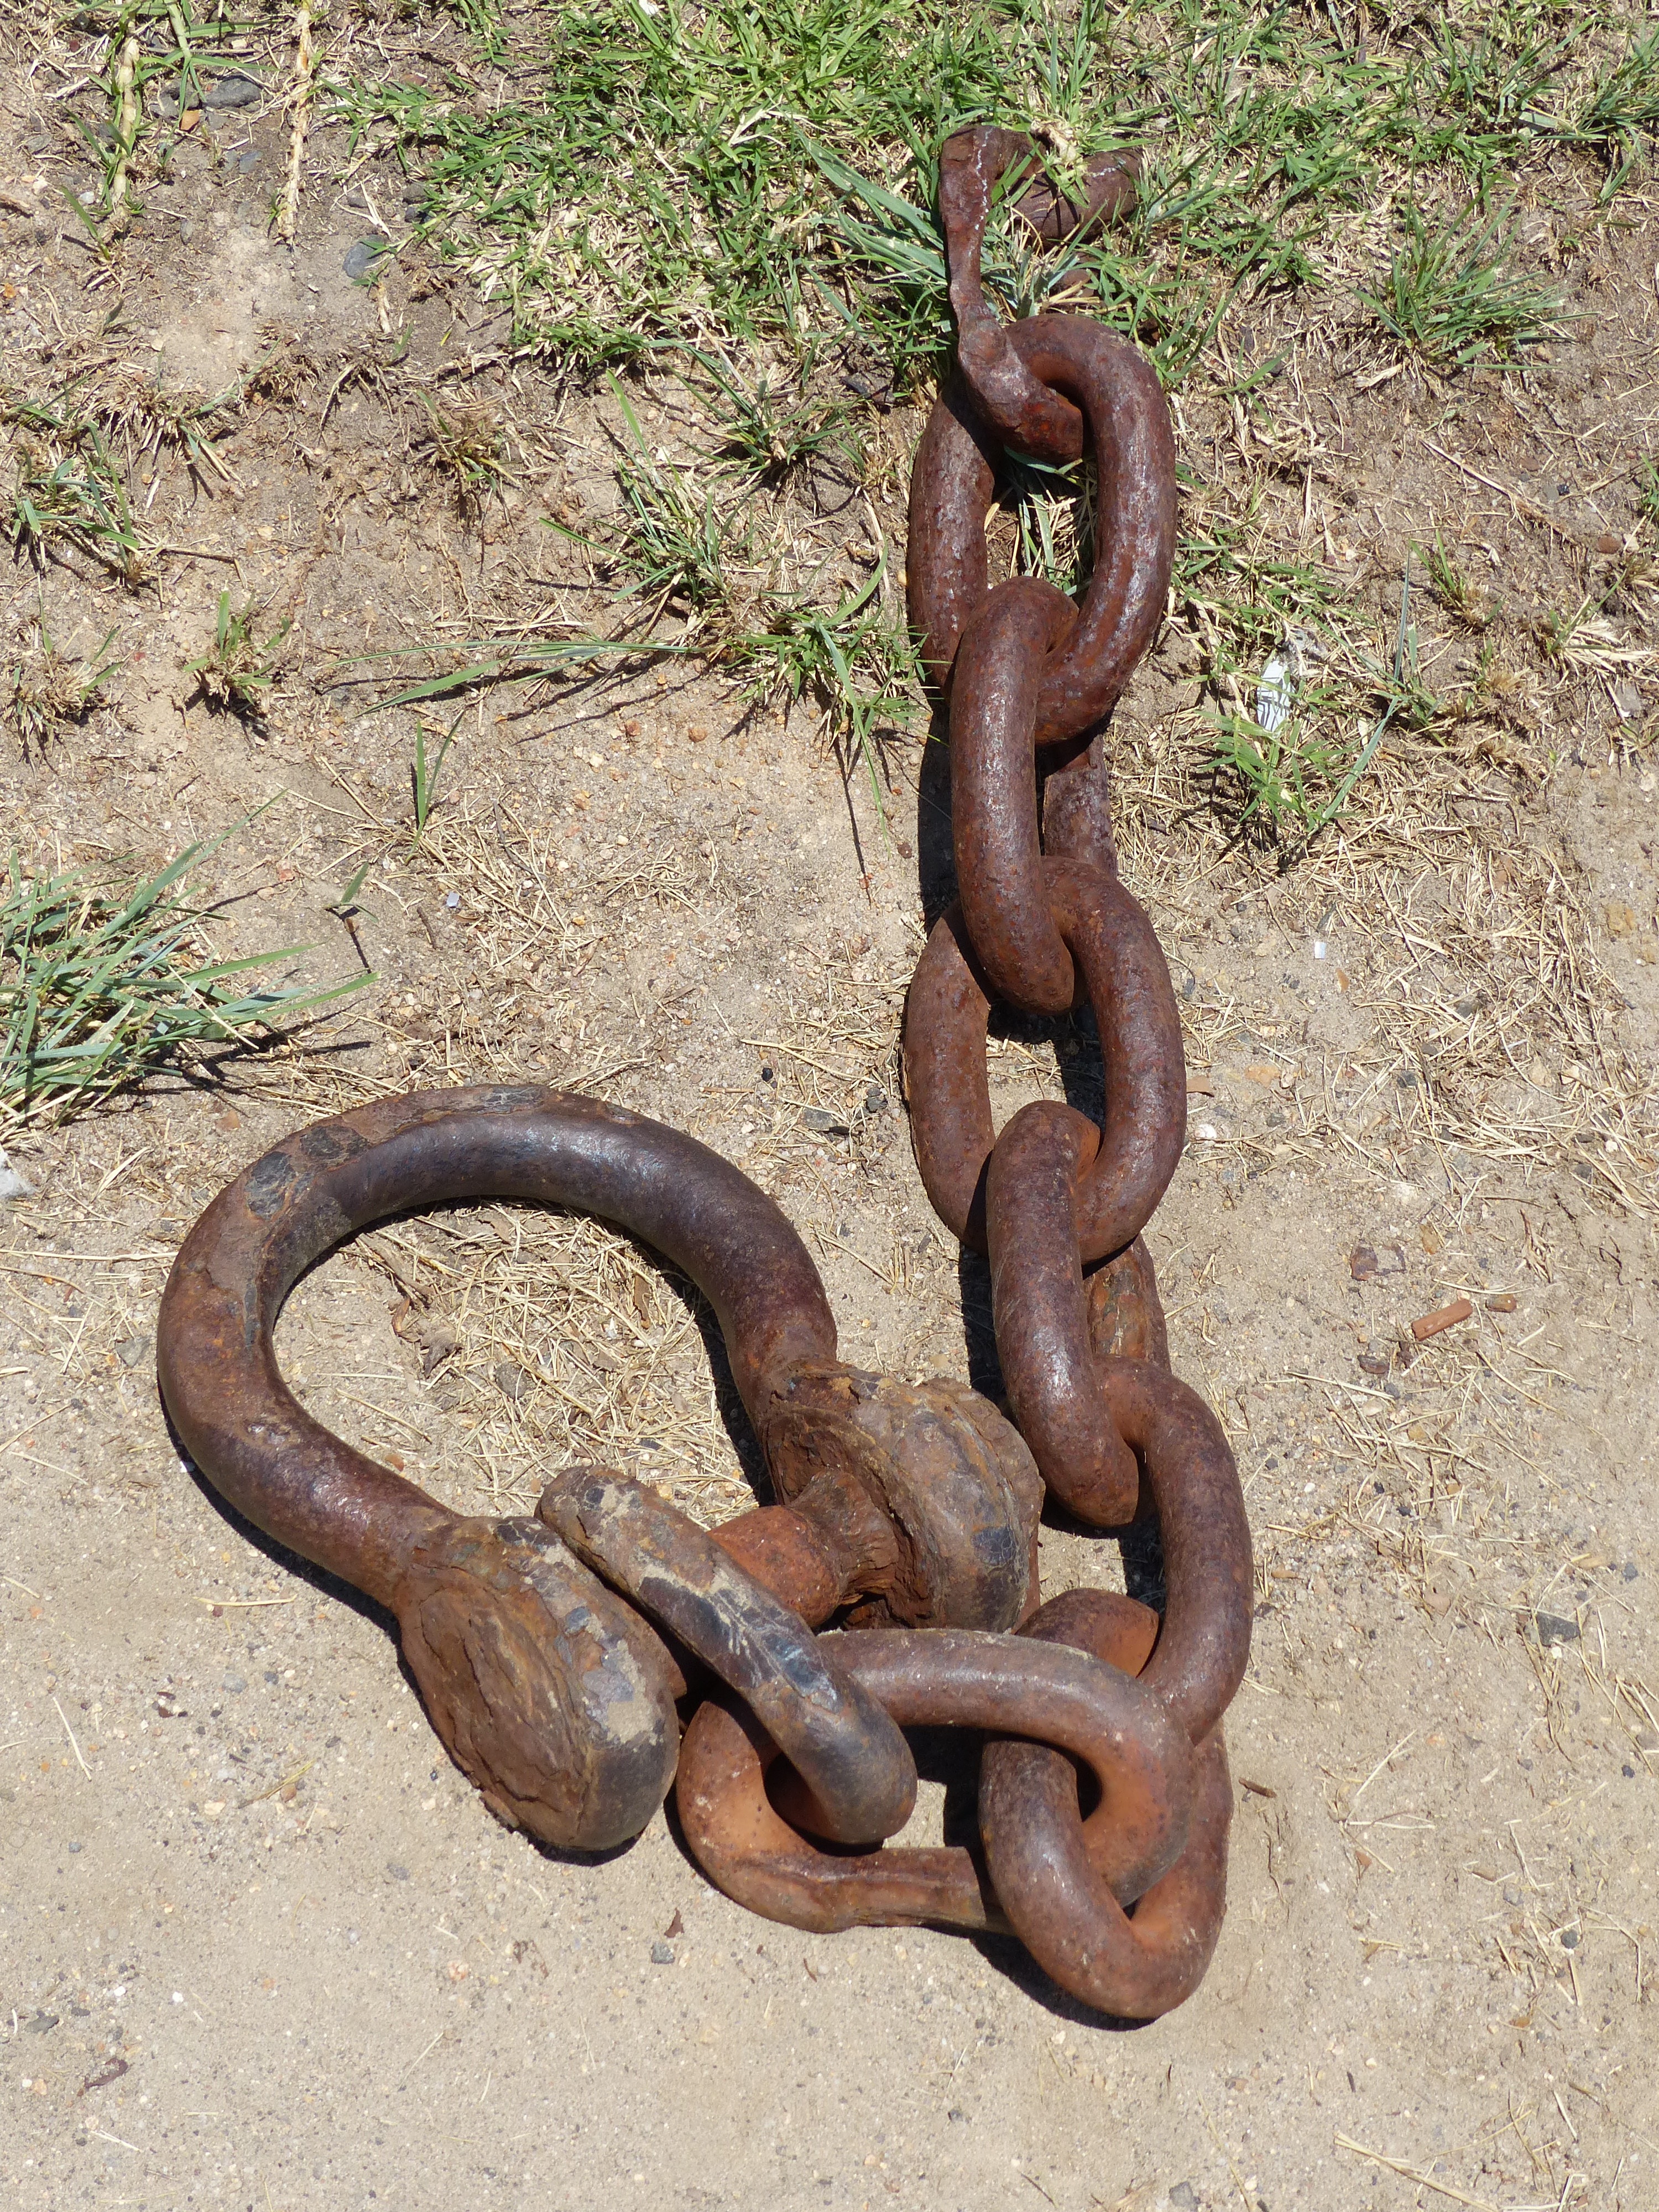
vintage, antique, chain, horn, metal, rein, reptile, historic, sculpture, snake, serpent, anchor chain, scaled reptile, boas